206th Field Artillery Regiment

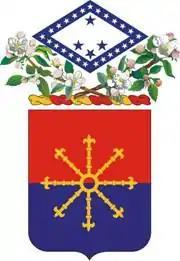
Coat of arms

The 206th Field Artillery Regiment is a United States artillery regiment, currently represented in the Arkansas Army National Guard by the 1st Battalion, 206th Field Artillery, Headquartered at Russellville, Arkansas. The 1–206th FA is an element of the 39th Infantry Brigade Combat Team.